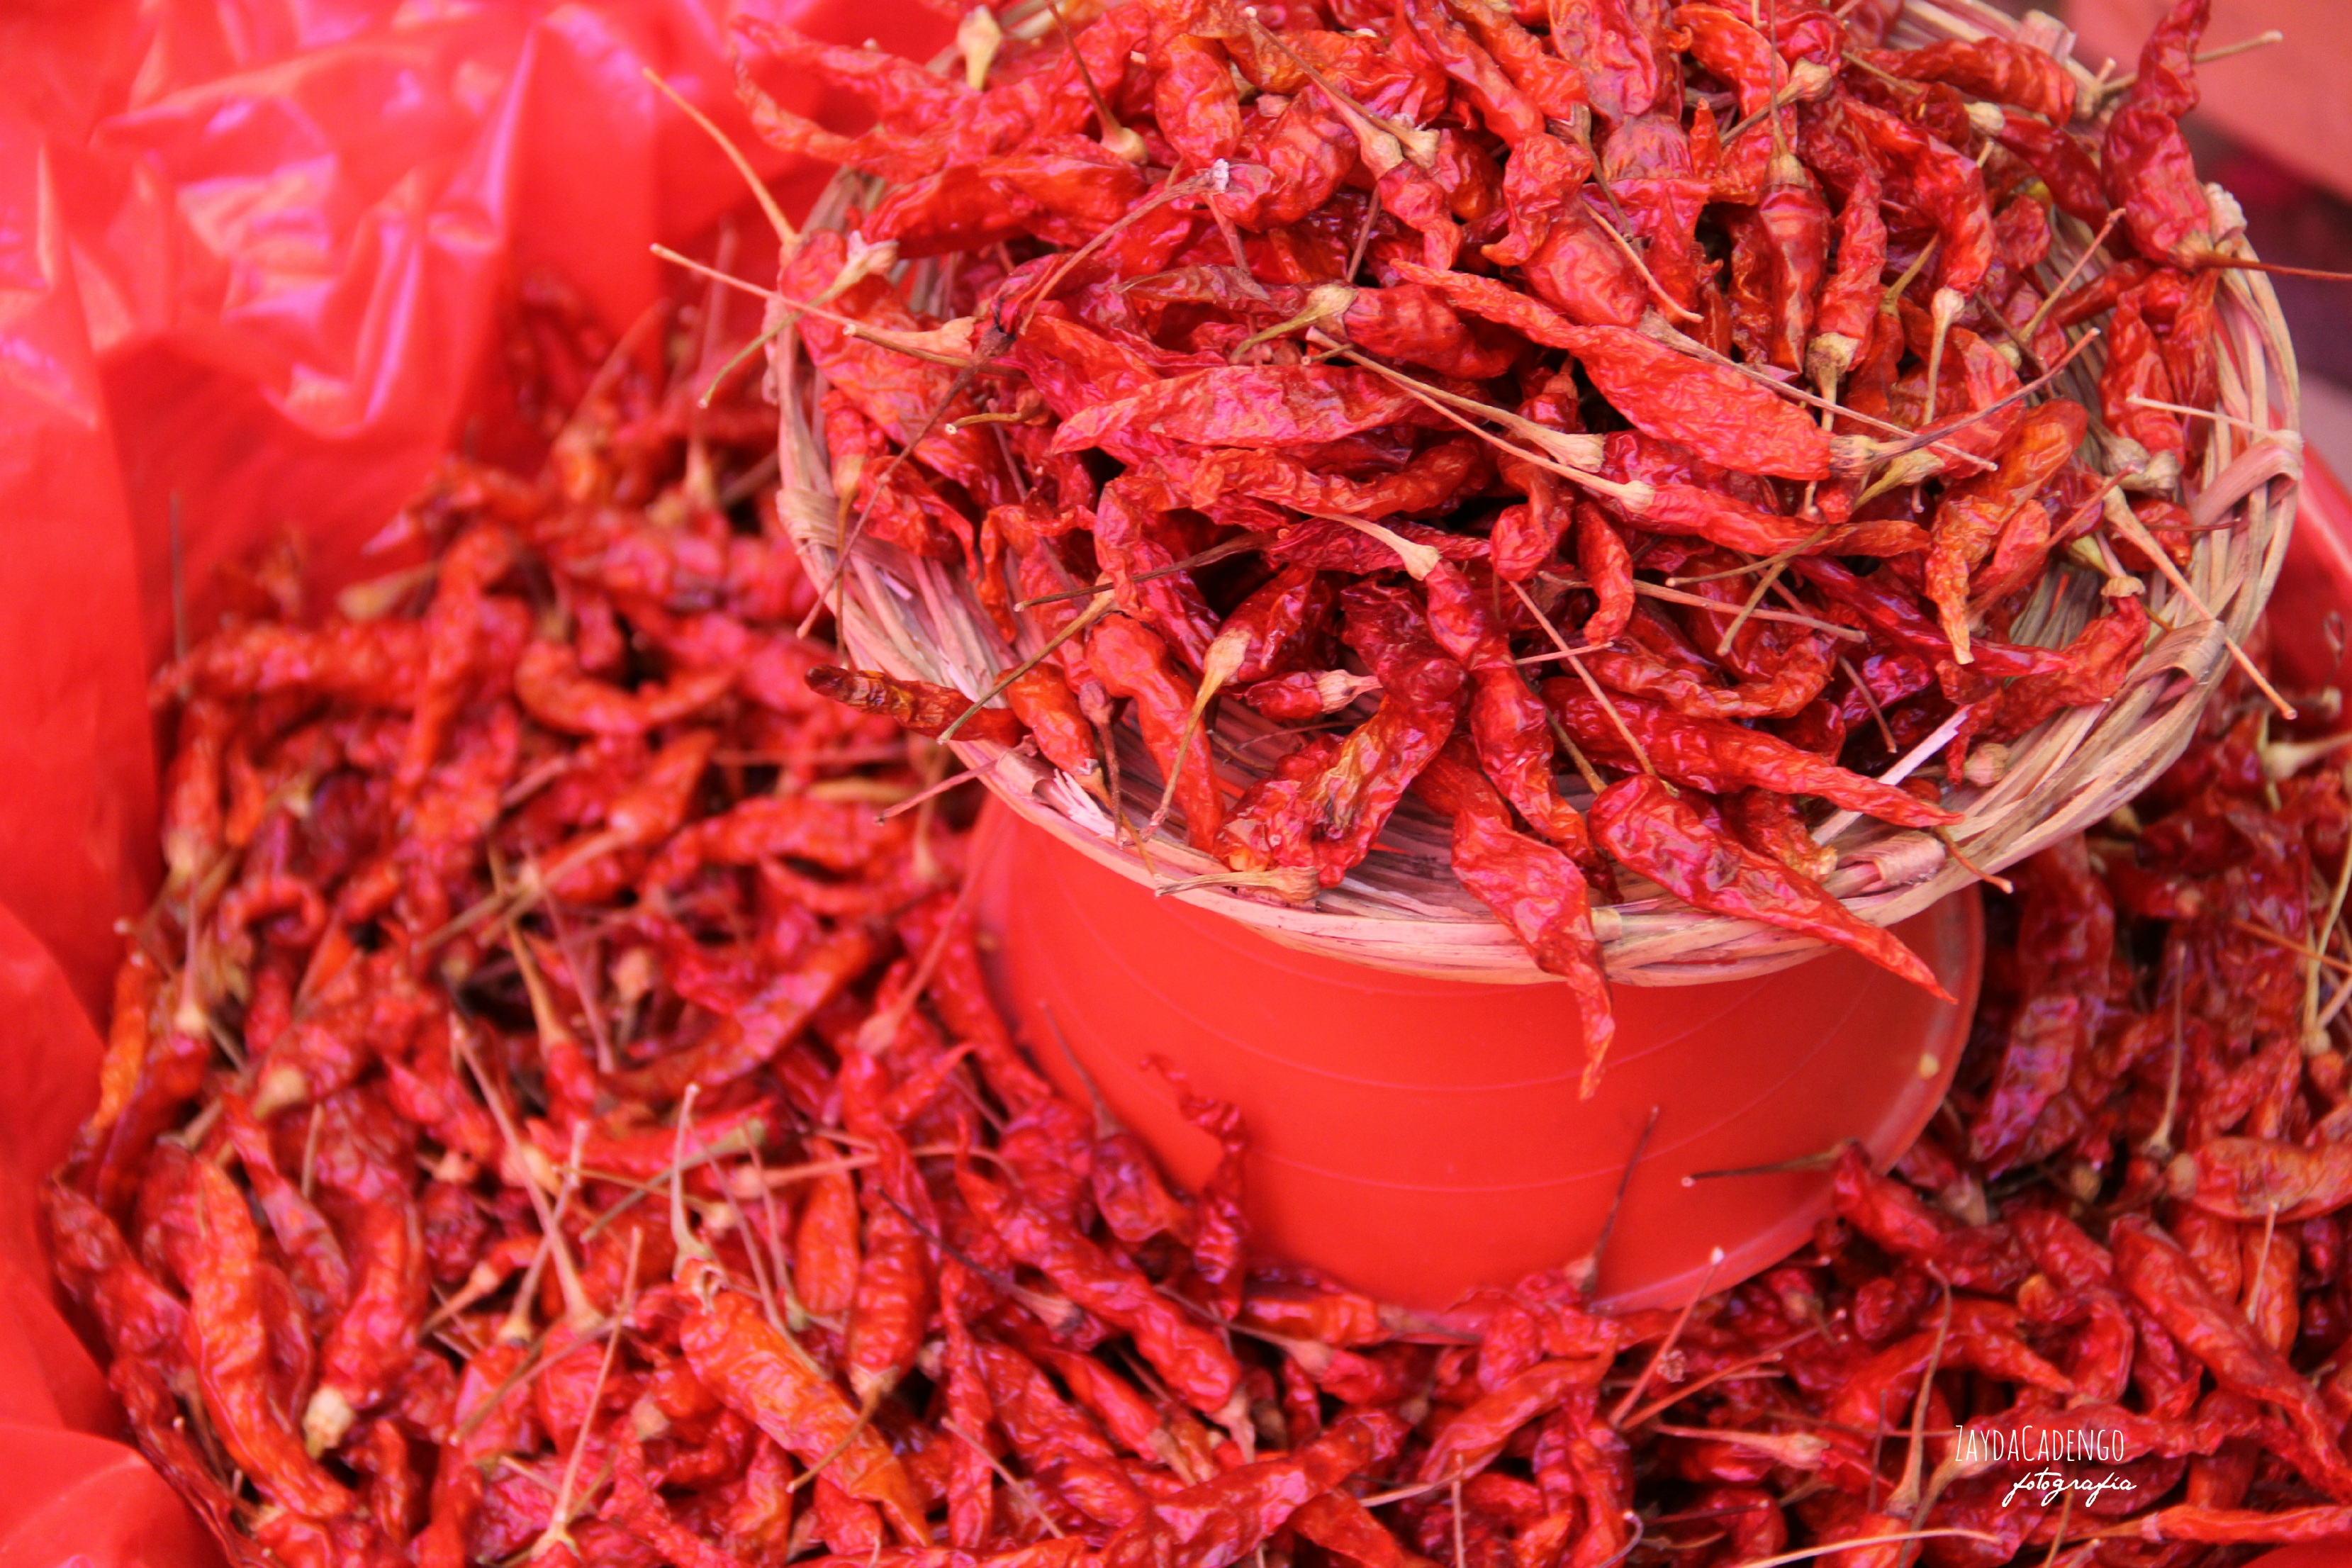
plant, flower, food, red, produce, vegetable, color, seafood, market, eat, mexico, spicy, chiles, seafood boil